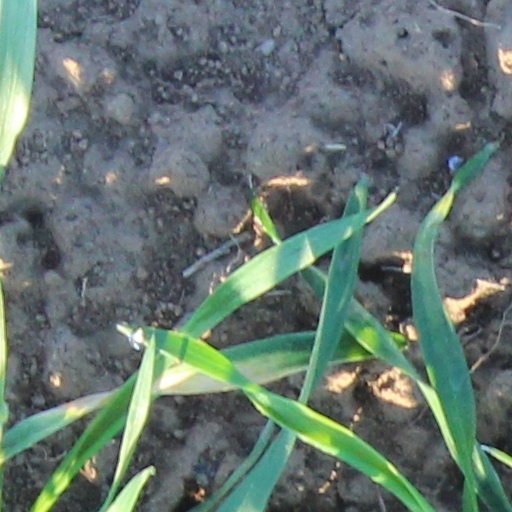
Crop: wheat